Native Americans in the United States

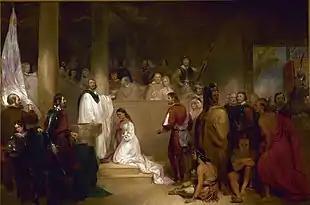
"Baptism of Pocahontas" was painted in 1840 by John Gadsby Chapman, who depicts Pocahontas, wearing white, being baptized Rebecca by Anglican minister Alexander Whiteaker (left) in Jamestown, Virginia. This event is believed to have taken place either in 1613 or 1614.

The Na-Dené, Algic, and Uto-Aztecan families are the largest in terms of the number of languages. Uto-Aztecan has the most speakers (1.95 million) if the languages in Mexico are considered (mostly due to 1.5 million speakers of Nahuatl); Na-Dené comes in second with approximately 200,000 speakers (nearly 180,000 of these are speakers of Navajo), and Algic in third with about 180,000 speakers (mainly Cree and Ojibwe). Na-Dené and Algic have the widest geographic distributions: Algic currently spans from northeastern Canada across much of the continent down to northeastern Mexico (due to later migrations of the Kickapoo) with two outliers in California (Yurok and Wiyot); Na-Dené spans from Alaska and western Canada through Washington, Oregon, and California to the U.S. Southwest and northern Mexico (with one outlier in the Plains). Several families consist of only 2 or 3 languages. Demonstrating genetic relationships has proved difficult due to the great linguistic diversity present in North America. Two large (super-) family proposals, Penutian and Hokan have potential. However, even after decades of research, a large number of families remain.